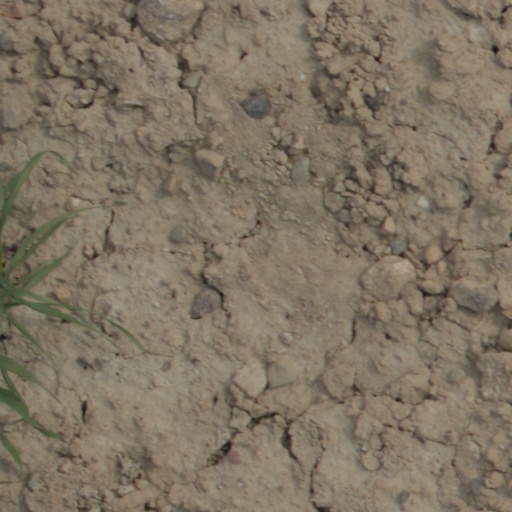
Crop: wheat